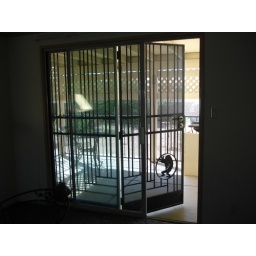
view of back porch door leading to back porch, standing in dining area/living room